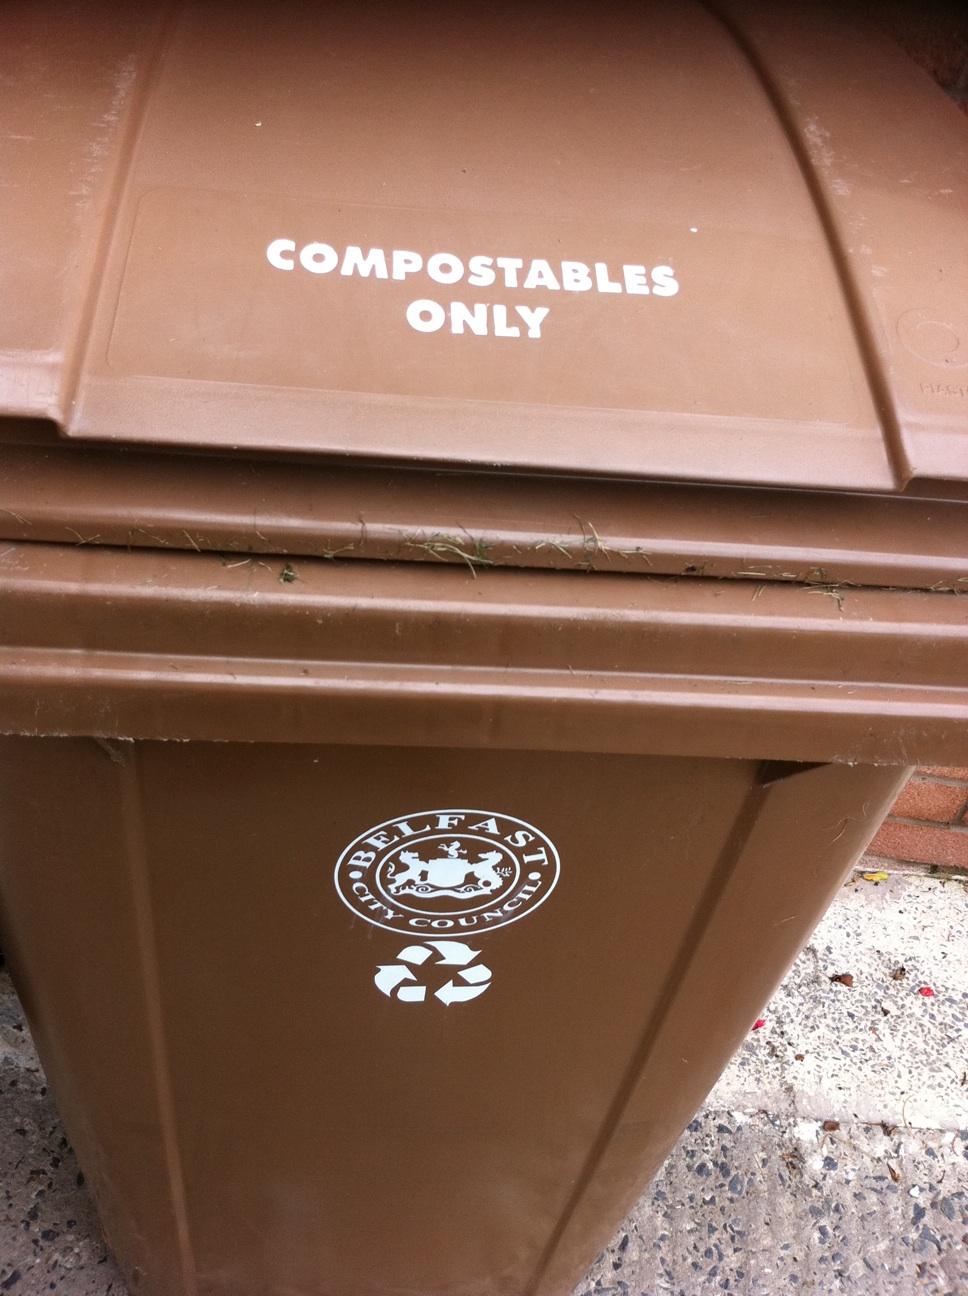Question: Hi, can you please tell me what color that is?
Answer: brown